Alfred and Rosy Skinner House

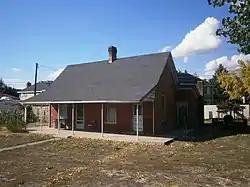

The Alfred and Rosy Skinner House at 232 W. 800 S. in Orem, Utah, United States, was built in 1905. It was listed on the National Register of Historic Places in 1998, and was delisted in 2023.